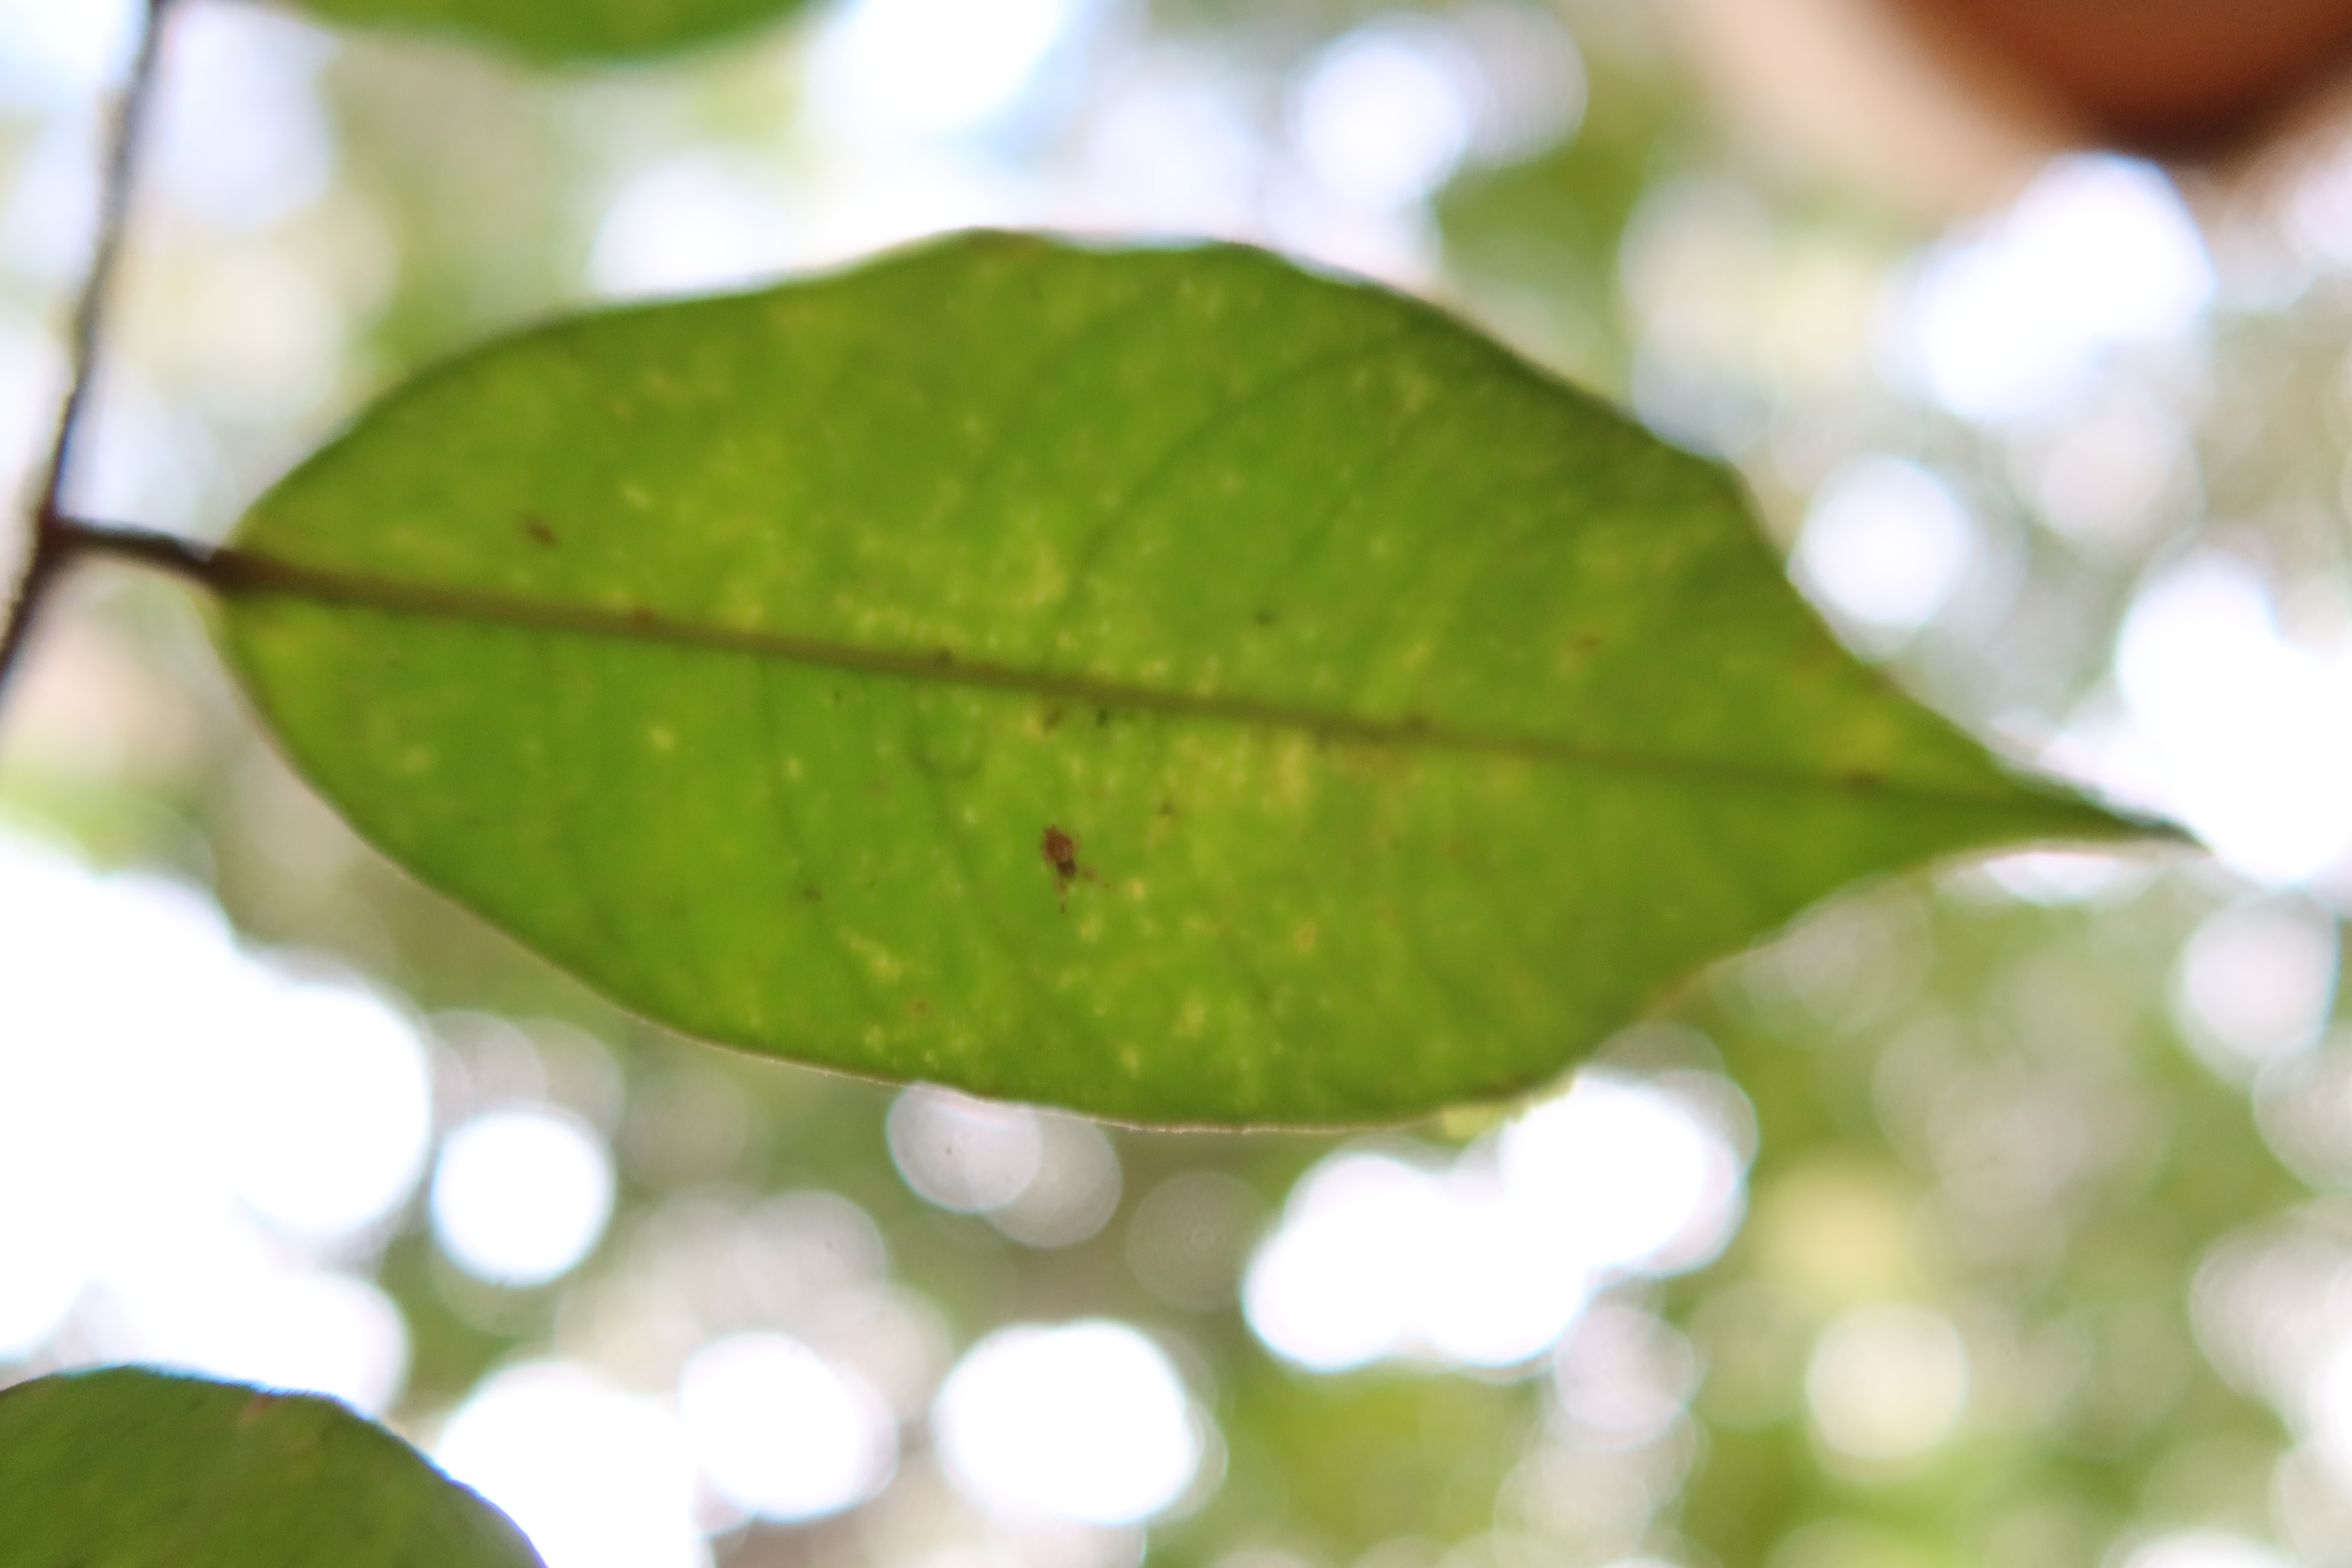
Label: Spiders